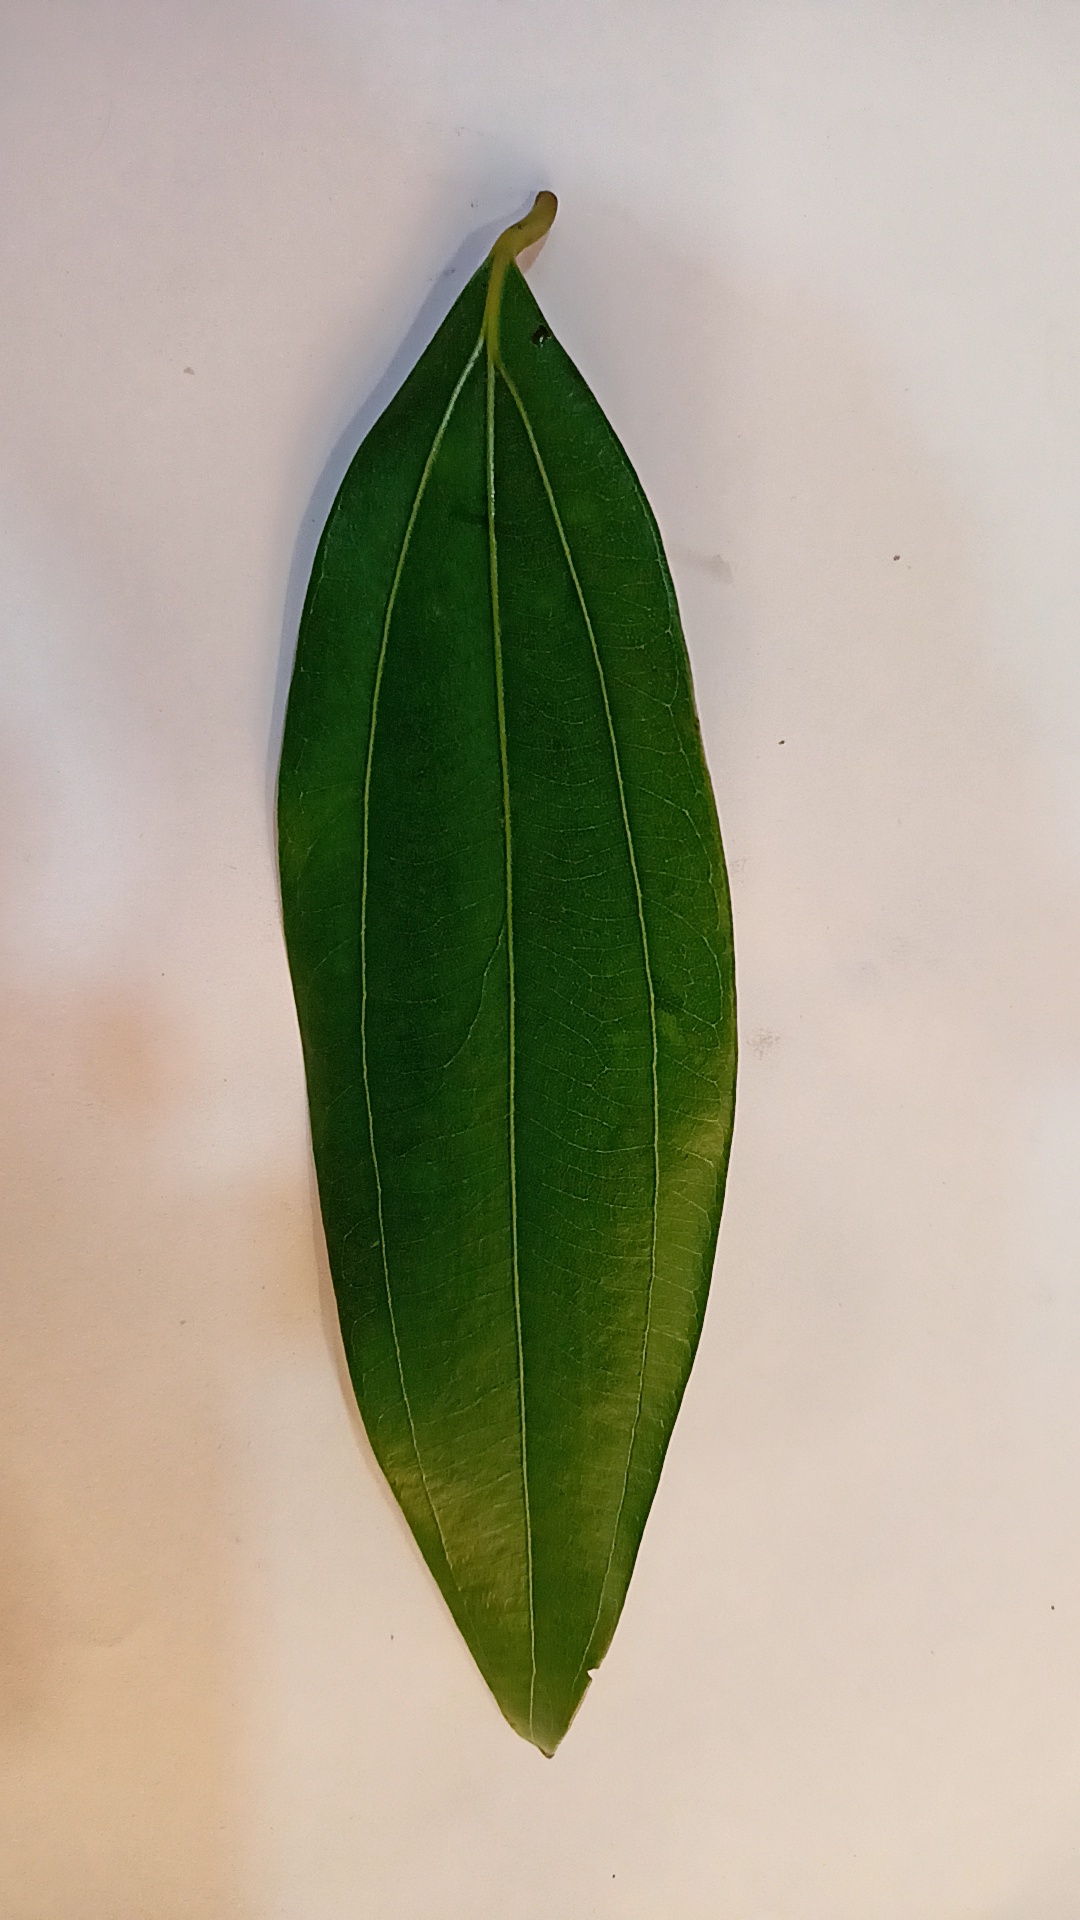
Label: Healthy